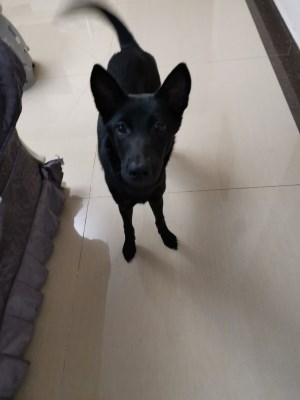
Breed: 3580-n000122-Labrador_retriever